Ernest Ivy Thomas Jr.

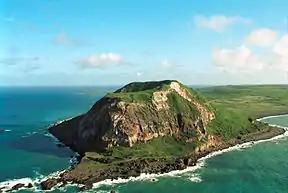
Mount Suribachi on Iwo Jima

Thomas enlisted in the Marine Corps on May 27, 1942. He completed boot camp at Parris Island, South Carolina, and remained there as an instructor. Afterwards, he was an instructor at Camp Lejeune, North Carolina. In March 1944, he was assigned to E Company, 2nd Battalion, 28th Marine Regiment, 5th Marine Division at Camp Pendleton, CA. In September, his company was sent to Camp Tarawa in Hawaii to train with the 5th division for the Battle of Iwo Jima. In January 1945, the 5th division left for Iwo Jima.